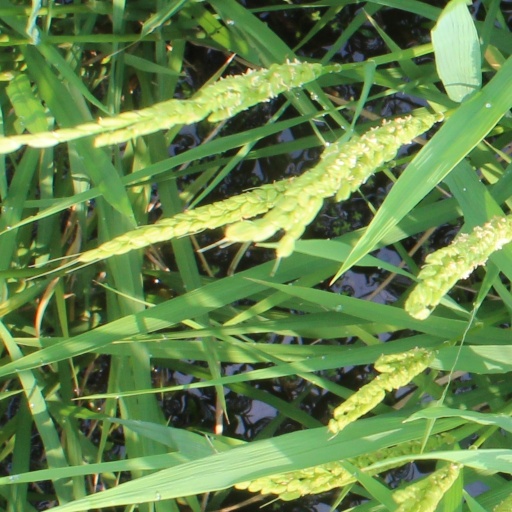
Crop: rice